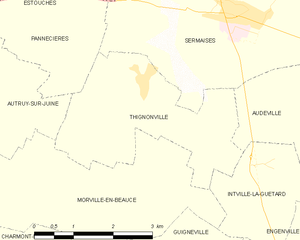
Thignonville est une commune française, située dans le département du Loiret en région Centre-Val de Loire.